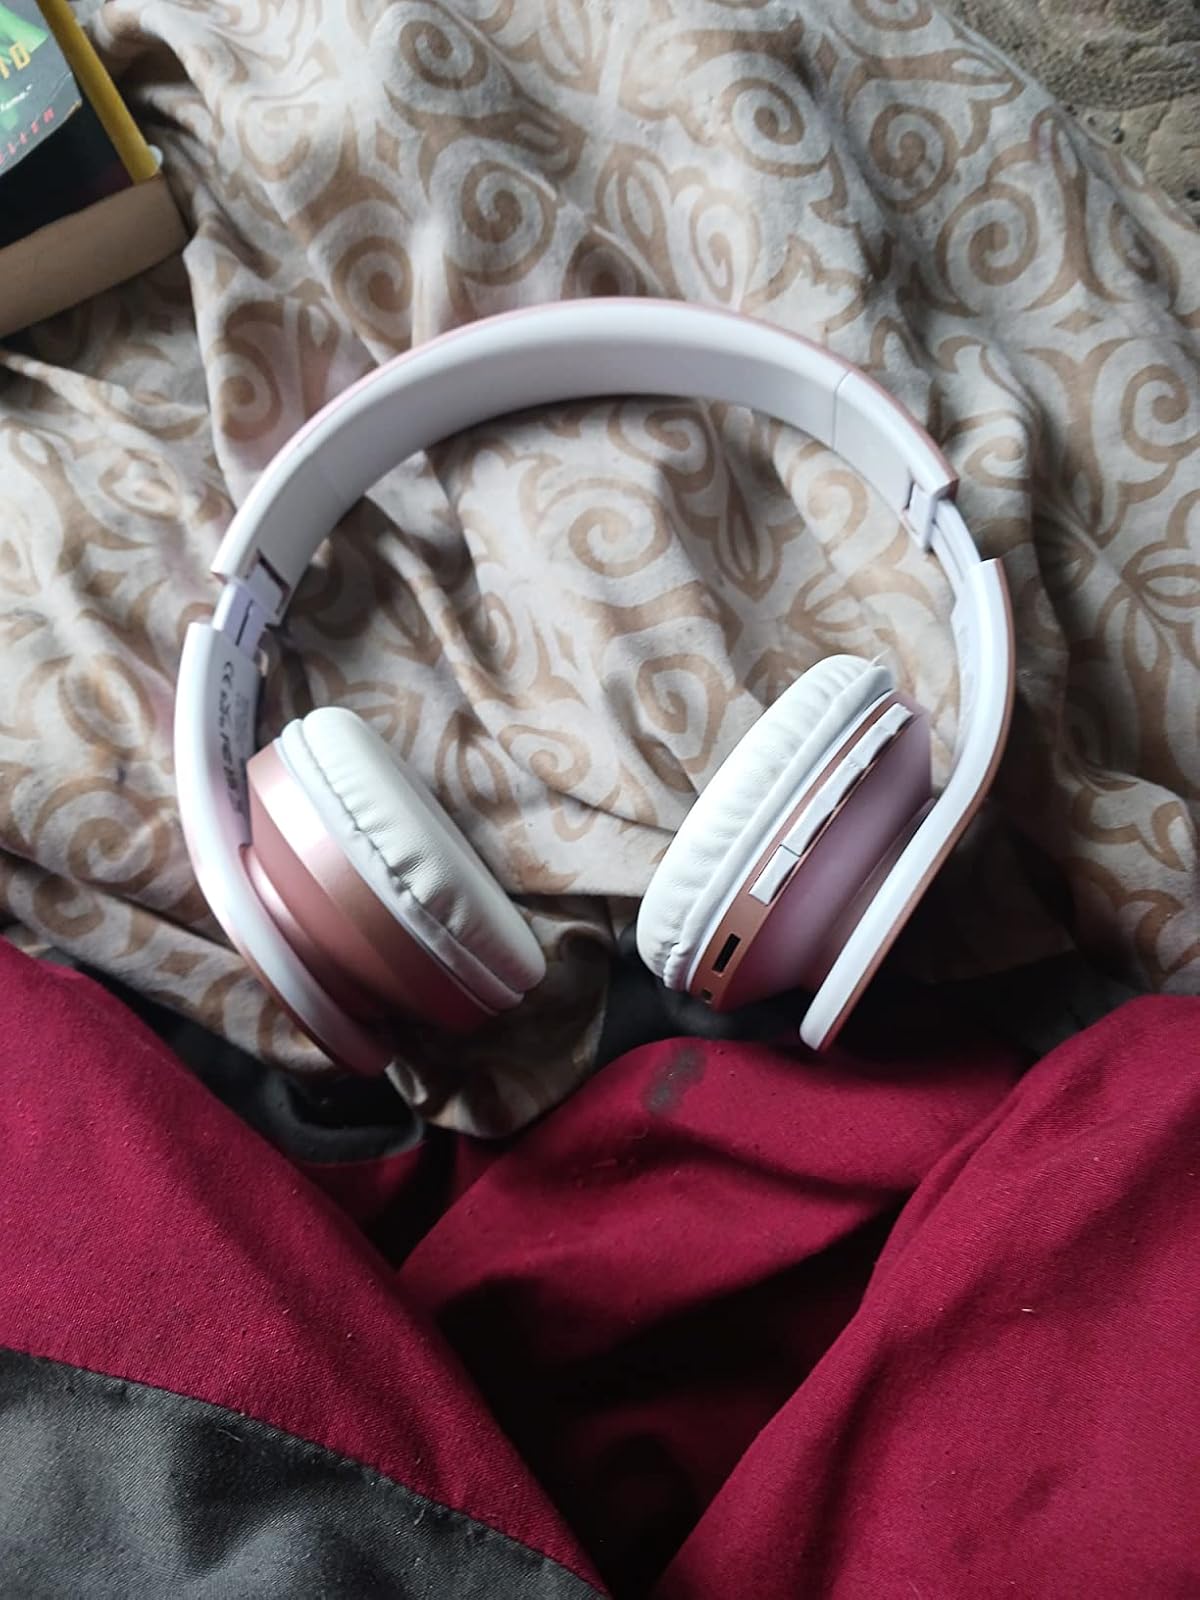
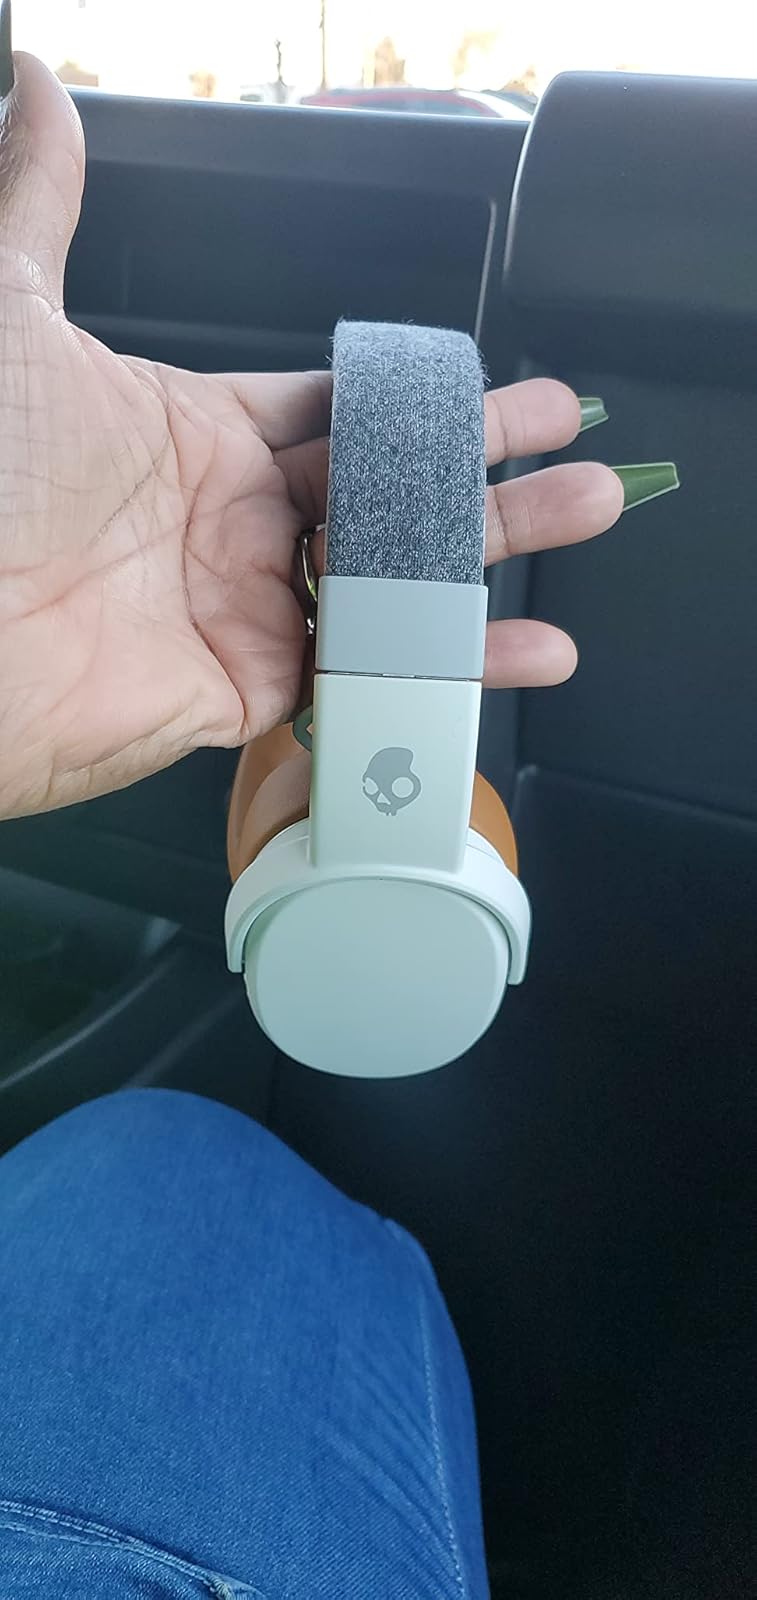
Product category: headphones
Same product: no